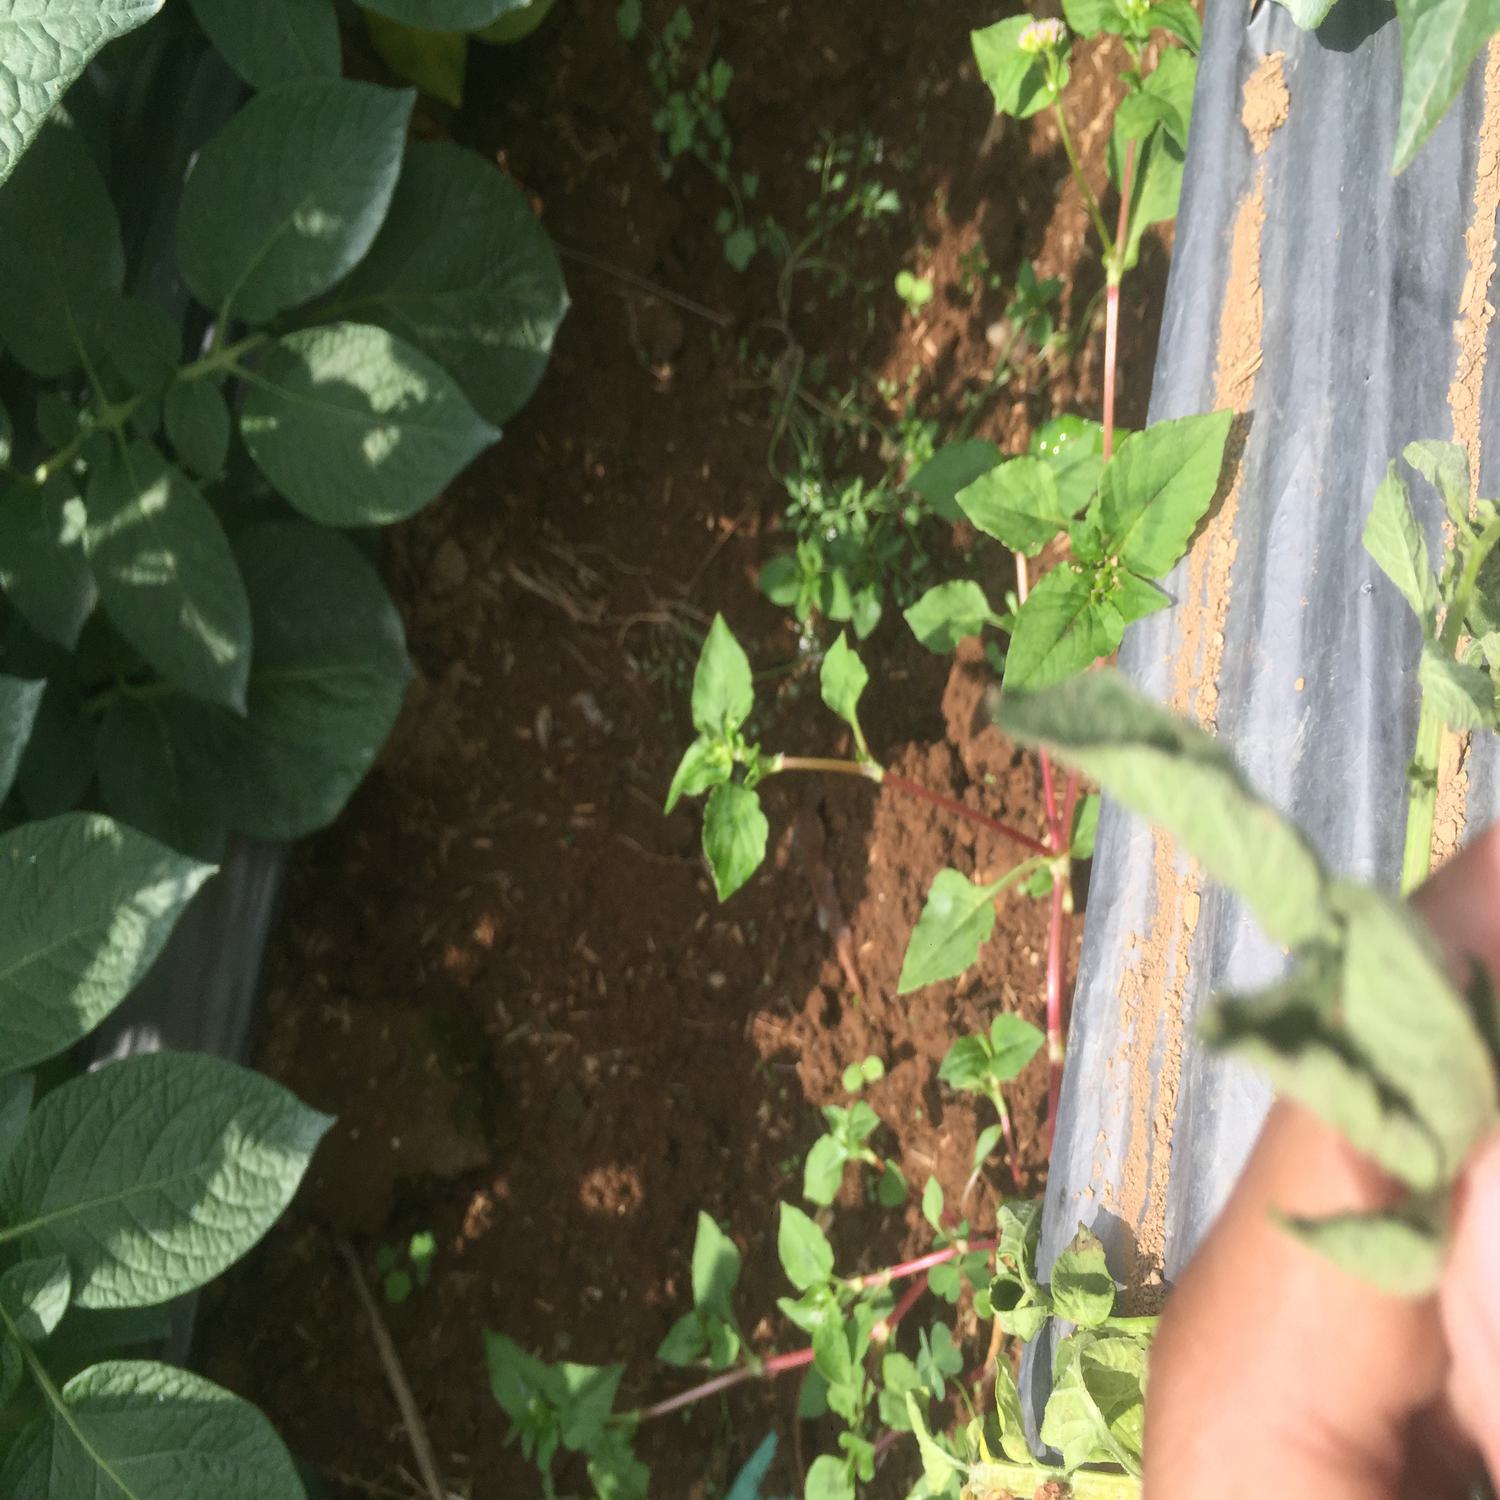
Etiqueta: Pudricion_Parda